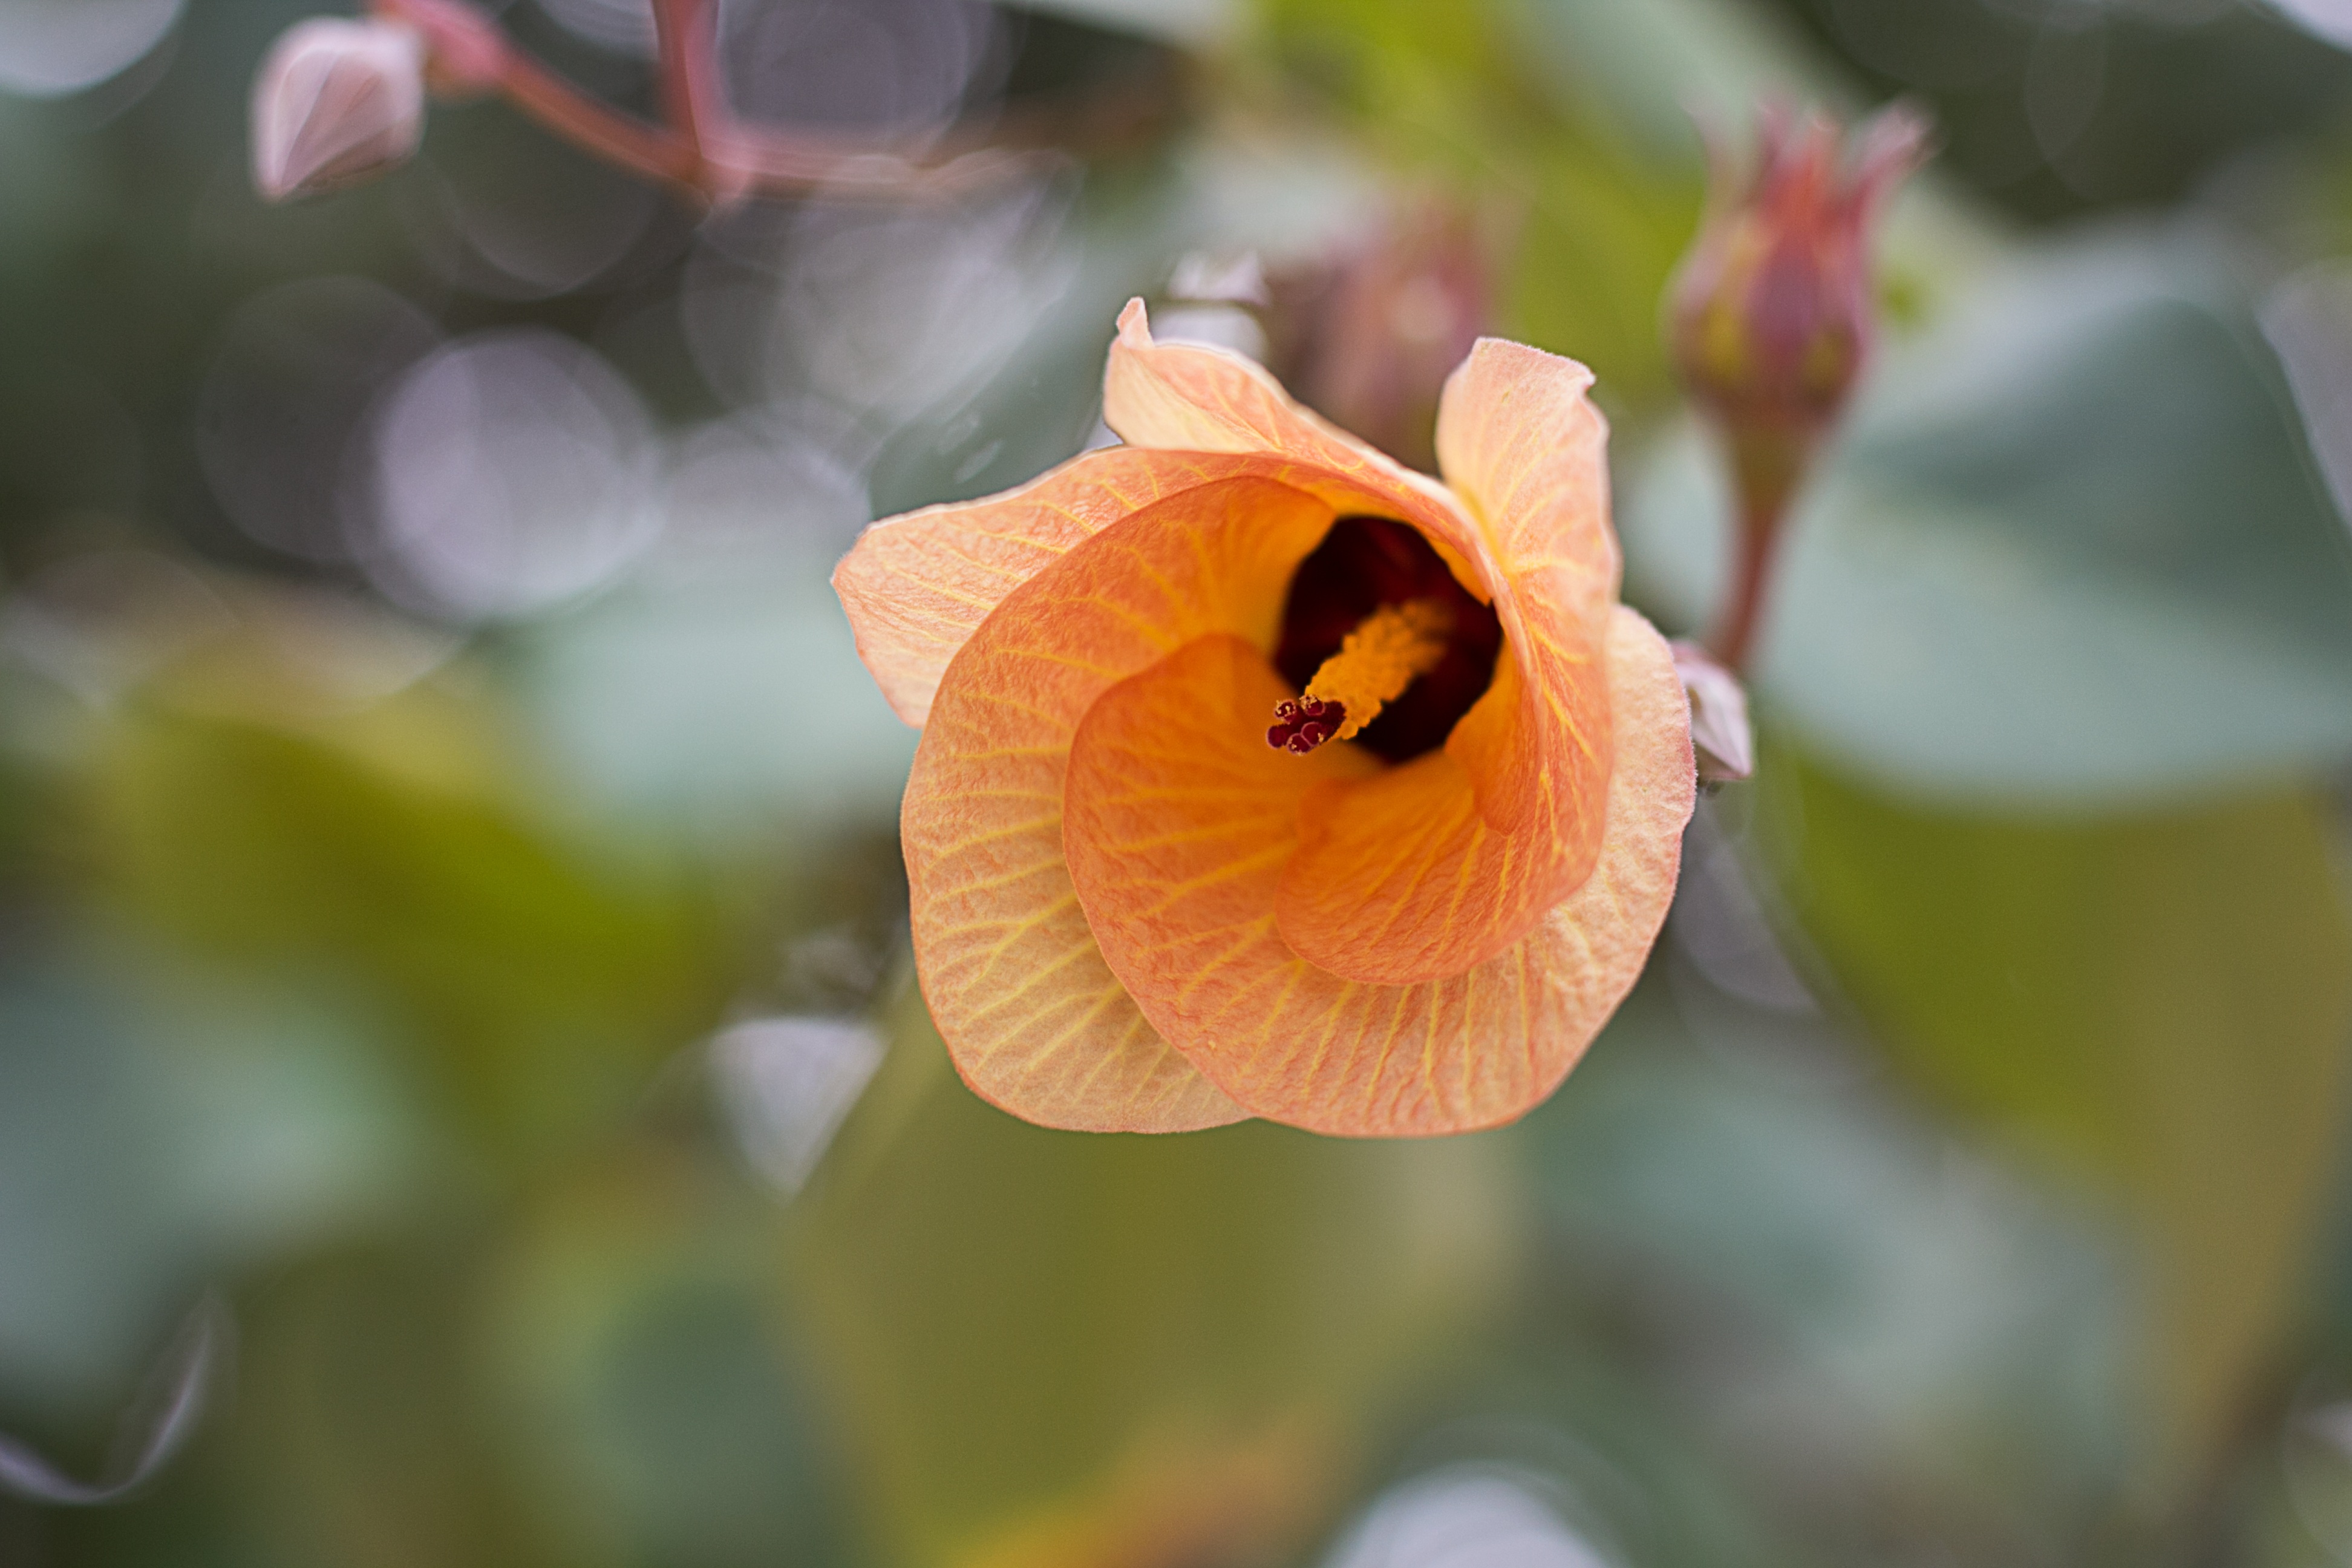
nature, grass, outdoor, blossom, growth, plant, sky, ground, tea, leaf, flower, purple, petal, bloom, orange, spring, green, fresh, botany, colorful, yellow, pink, close, flora, sunflower, wildflower, flowers, close up, golf club, background, eye, bright, sapling, insects, beautiful, by nature, the environment, the night, autumn leaves, ruby, refreshing, macro photography, underneath the, flowering plant, the lawn, surface of grass, ruby bug, plant stem, land plant